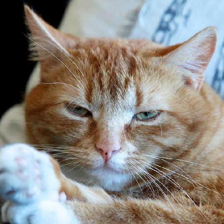
Label: animals